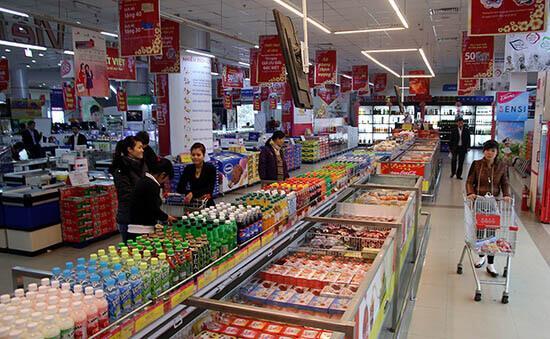
có nhiều người đang xuất hiện ở bên trong của siêu thị